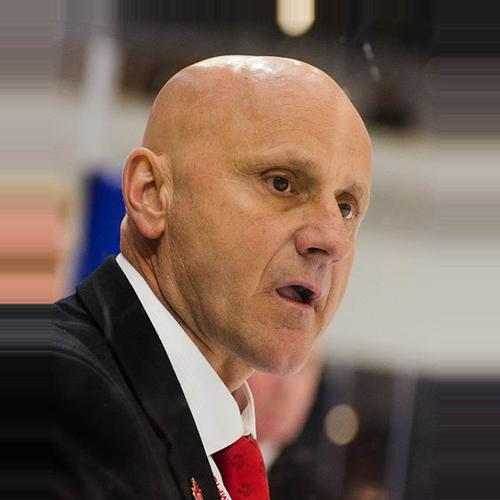
Age: 56